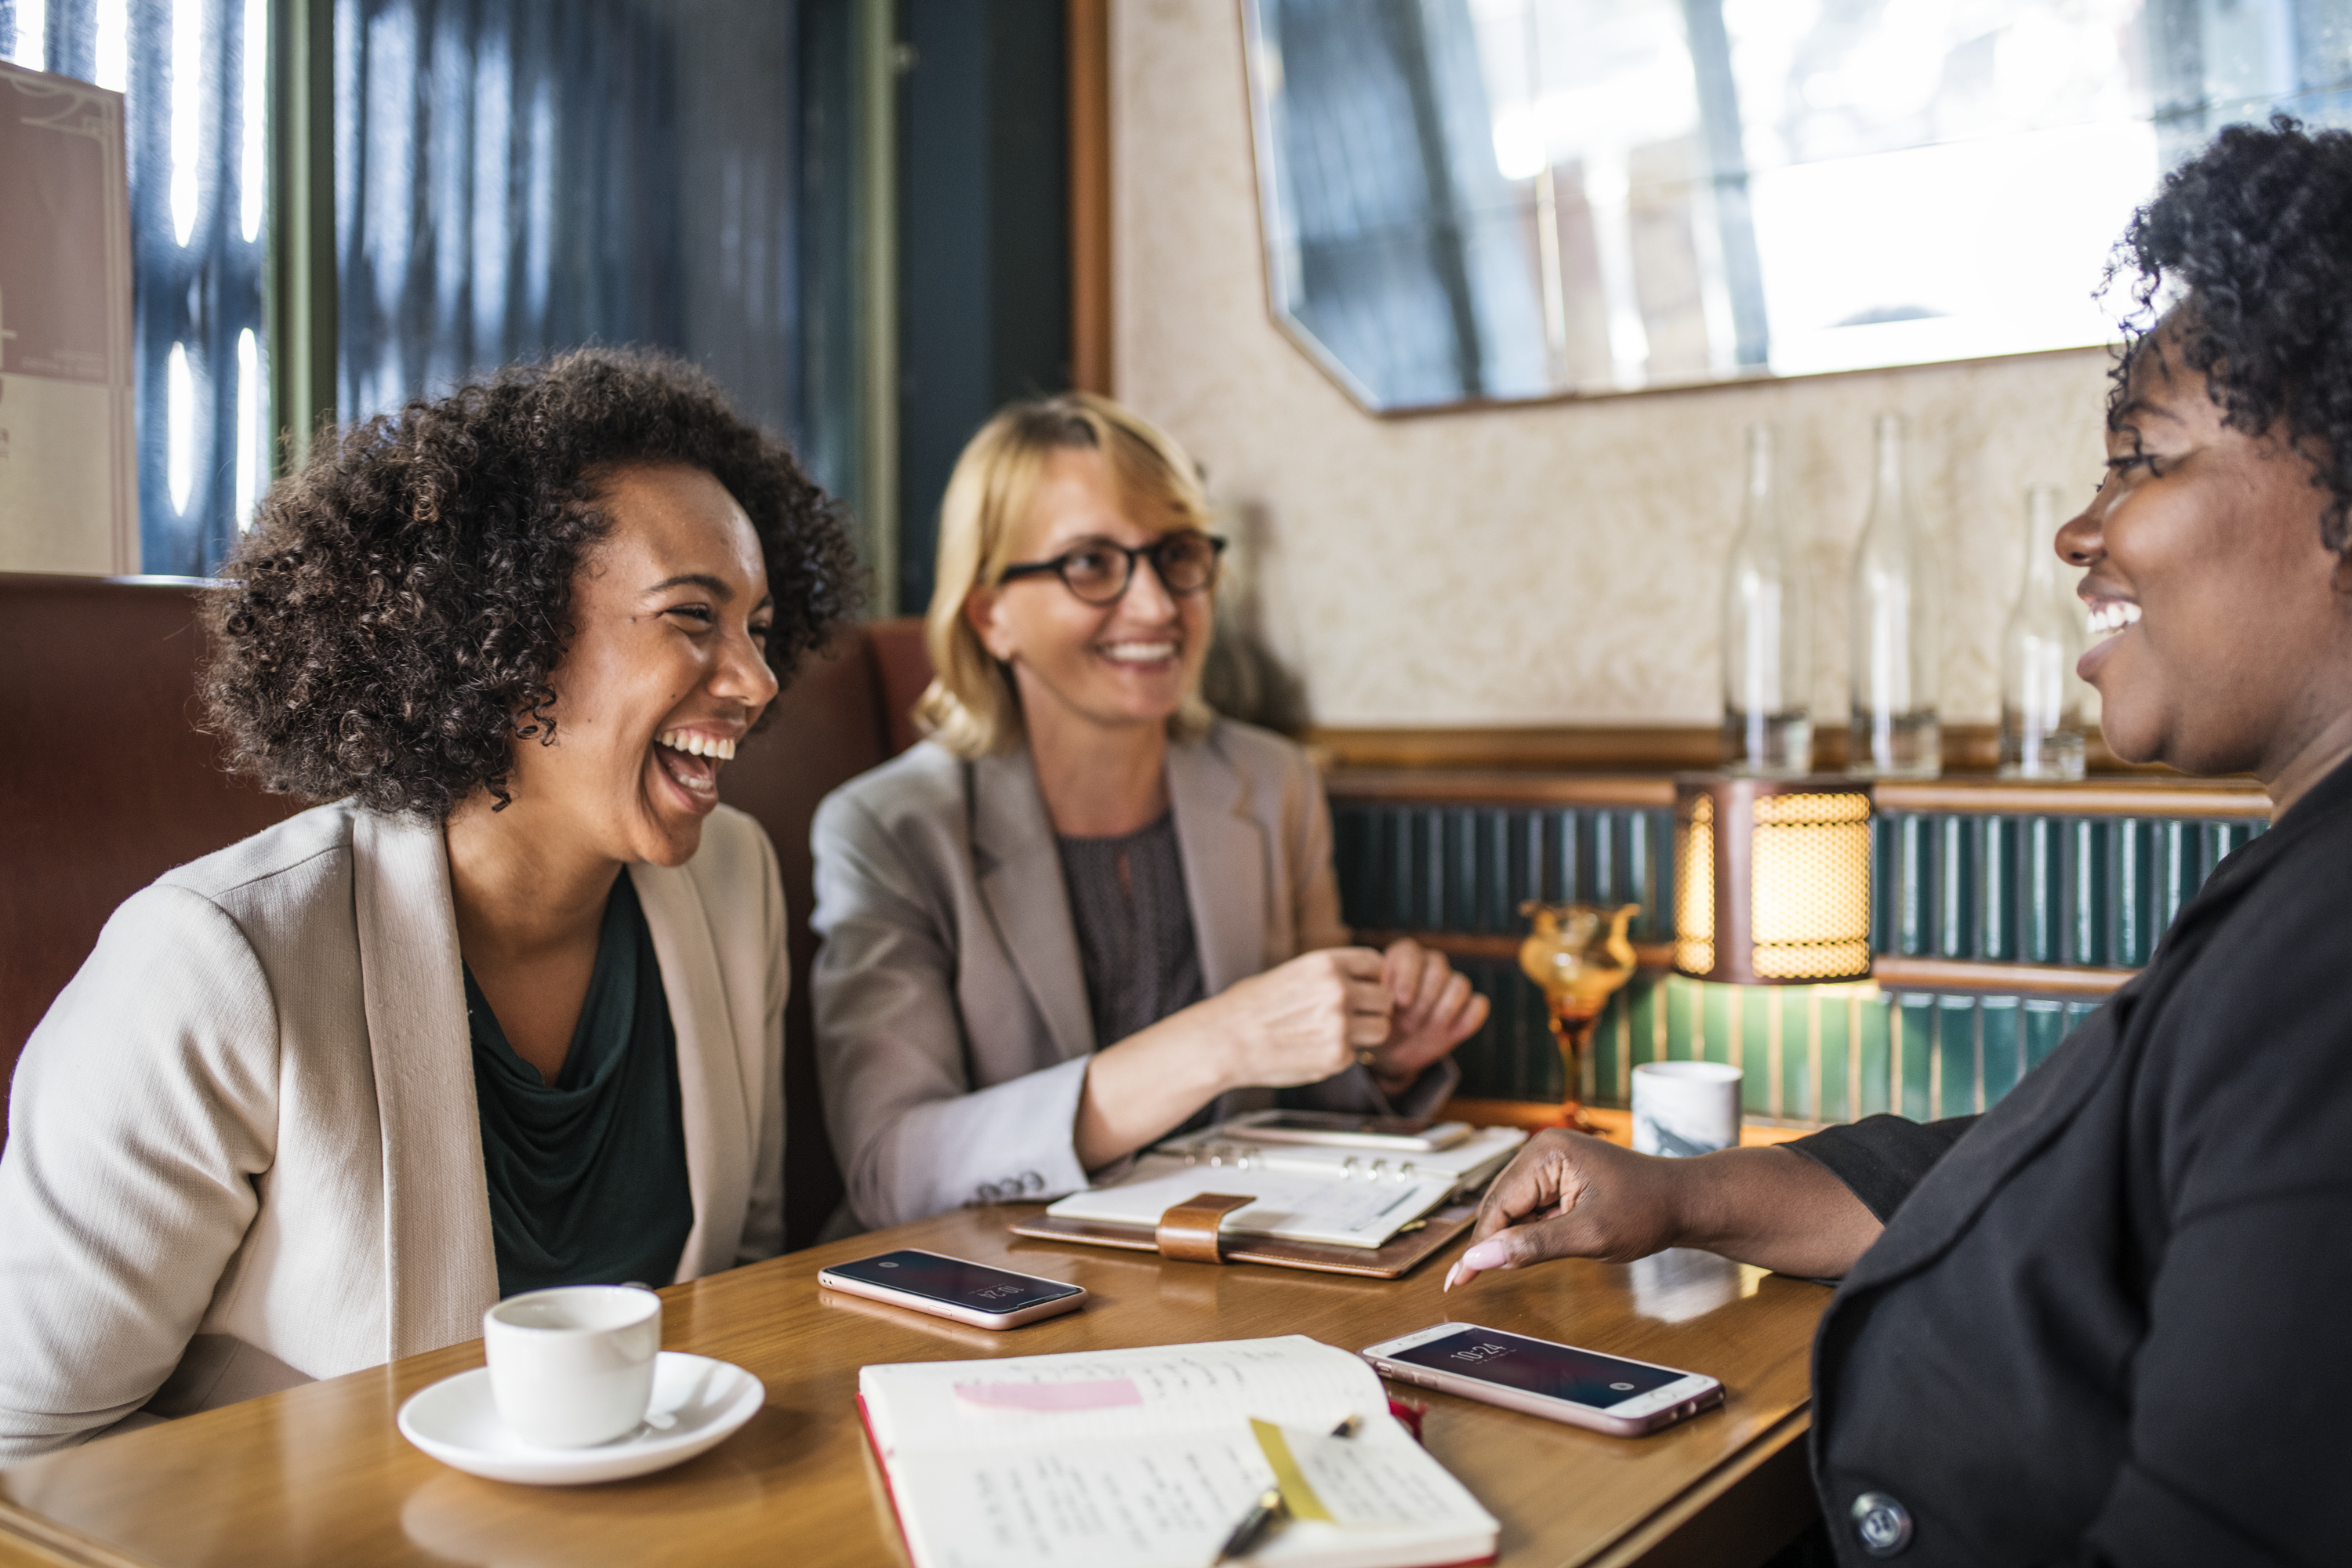
corporate, development, discussion, european, fun, happiness, happy, lunch, conversation, communication, restaurant